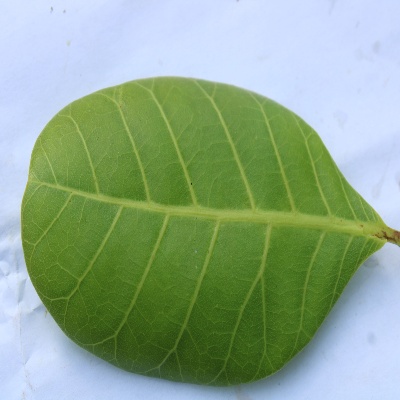
Crop: Cashew
Condition: healthy